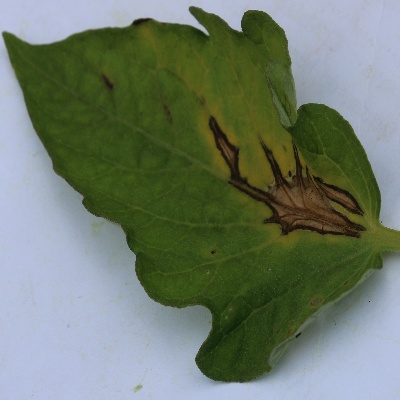
Crop: Tomato
Condition: septoria leaf spot